Liddell-McNinch House

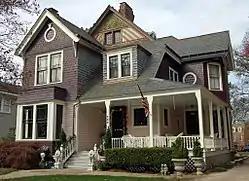
Liddell-McNinch House, November 2009

Liddell-McNinch House is a historic home located at Charlotte, Mecklenburg County, North Carolina. It was built between 1891 and 1893, and is a -story, Queen Anne / Shingle Style frame dwelling. The house has a highly complex roofline of projections, gables, porches, and spreading eaves, and wall surfaces of weatherboards, shingles, broken planes, swells, and cavities. It features a wraparound porch and a recessed porch on the second level. President William Howard Taft visited the McNinch House in 1909.